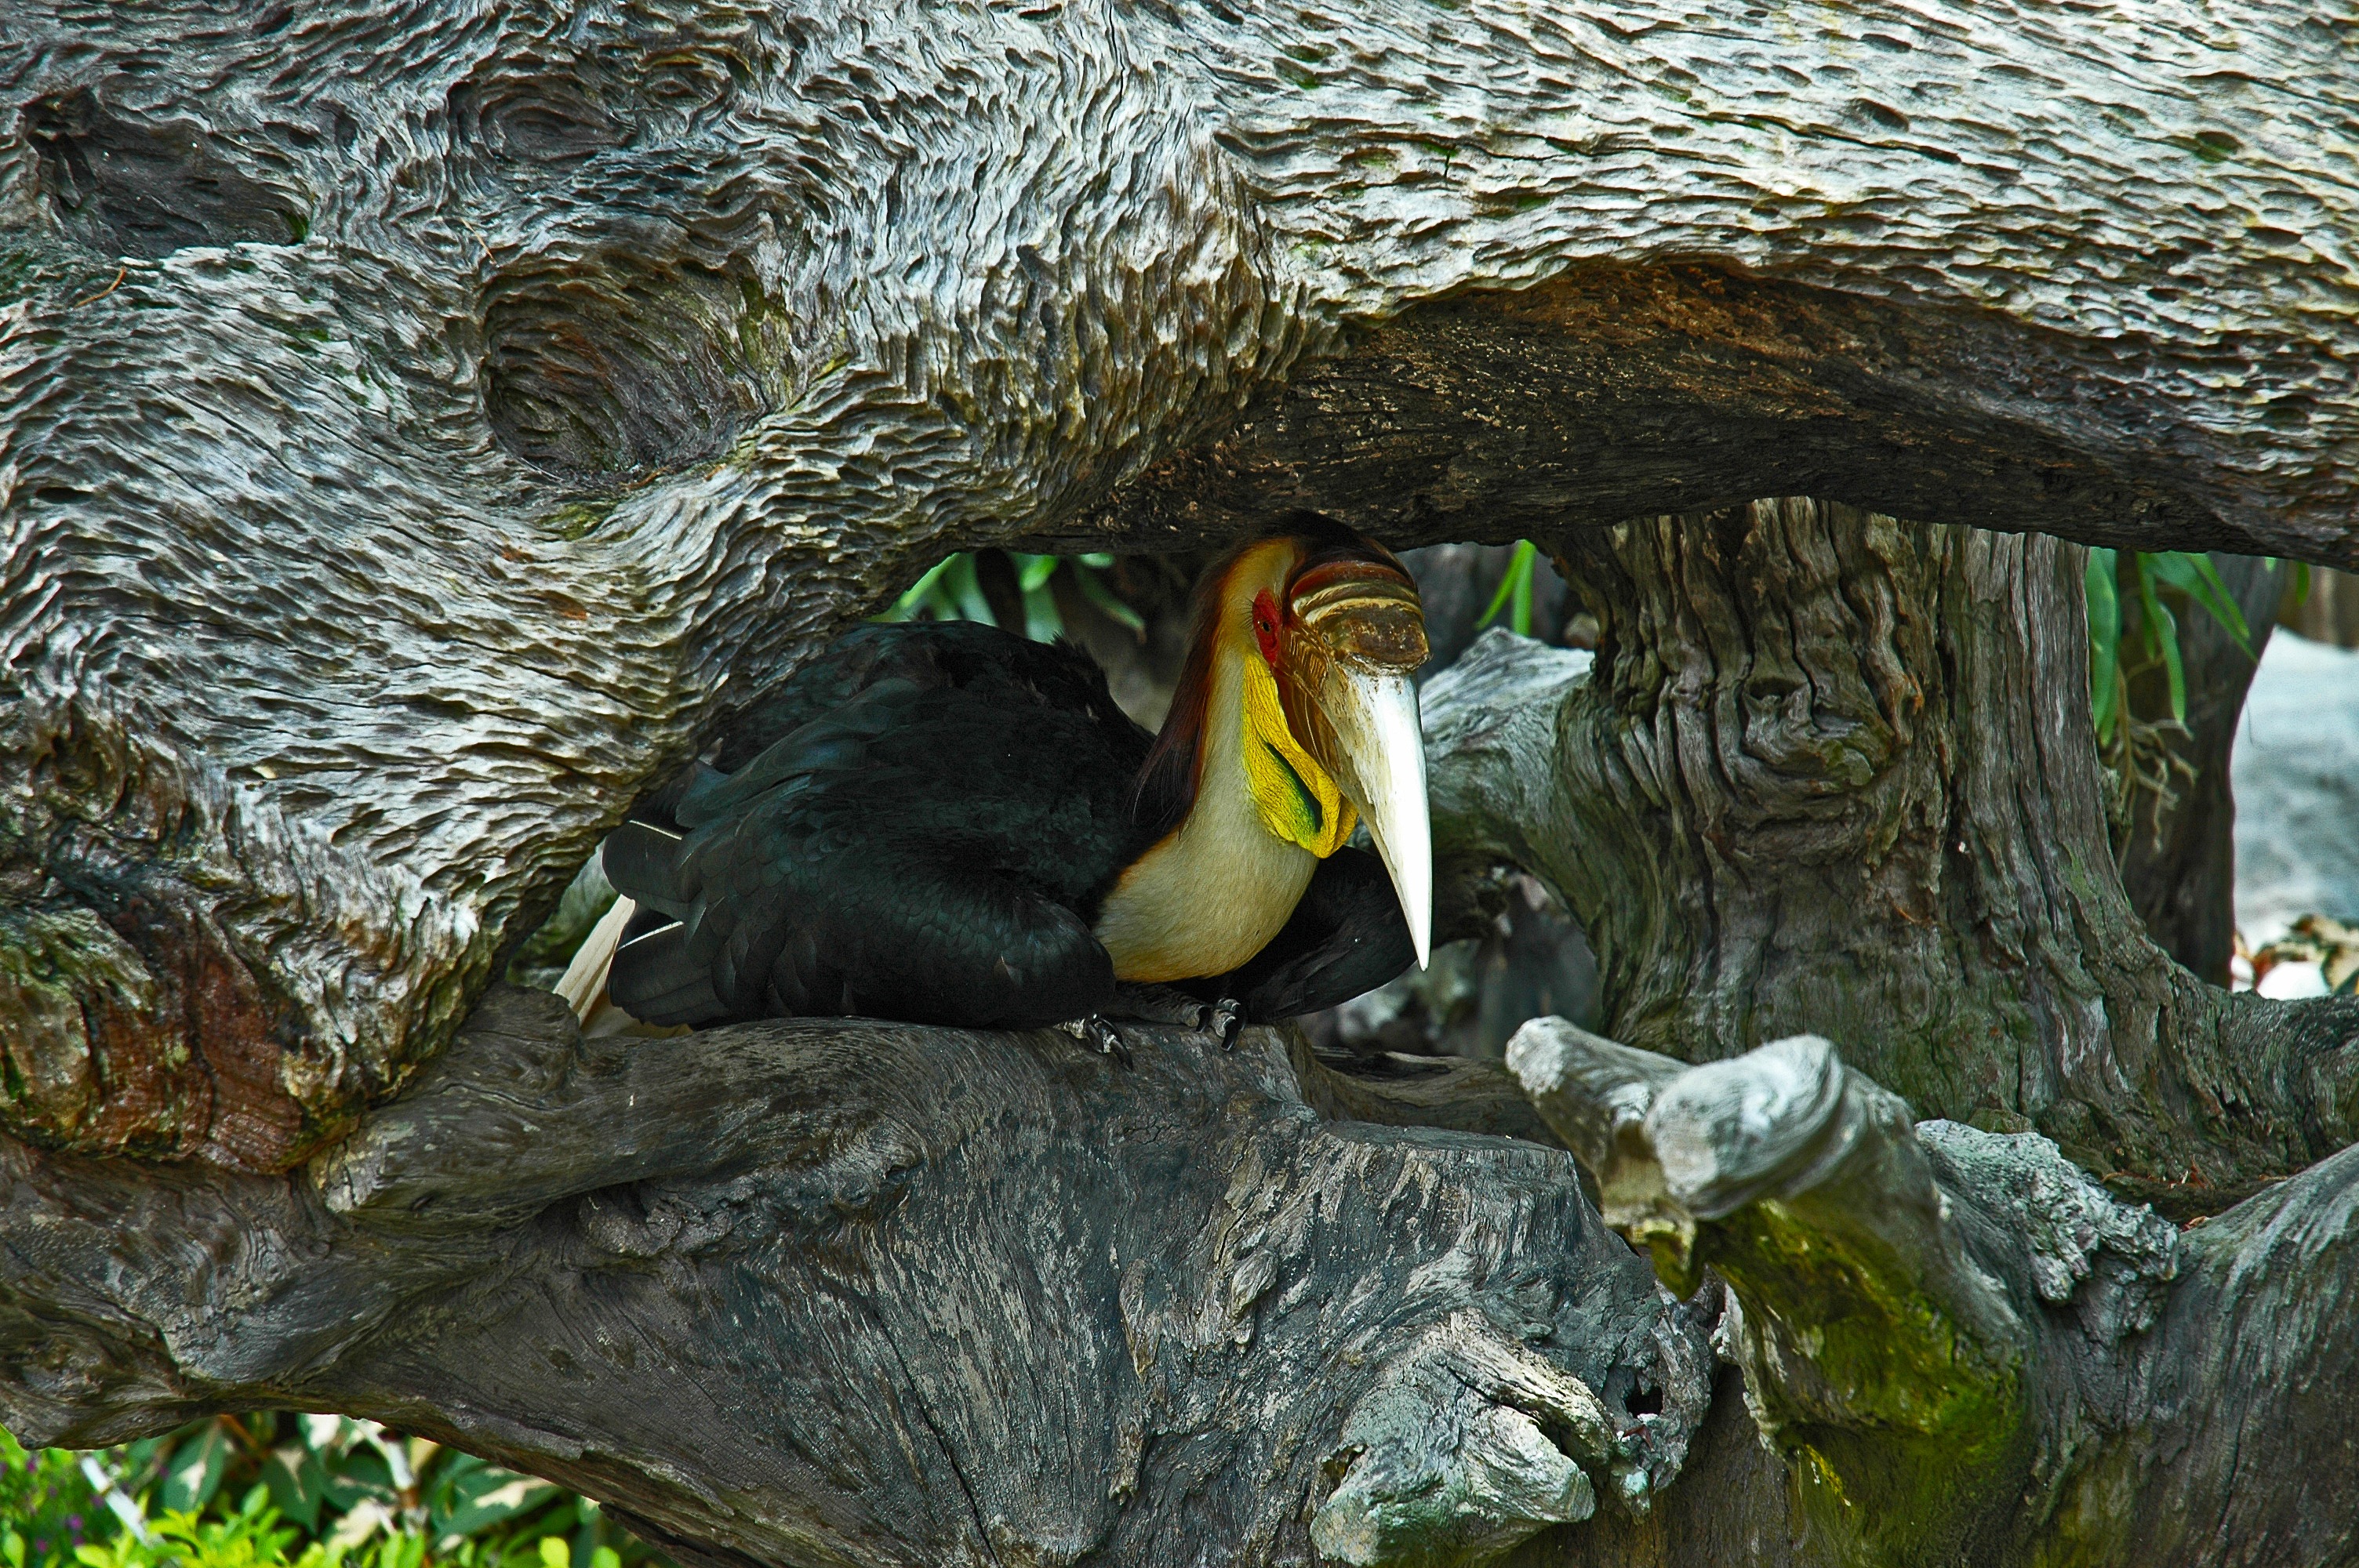
tree, nature, bird, wildlife, zoo, jungle, fauna, thailand, tropical bird, toucan